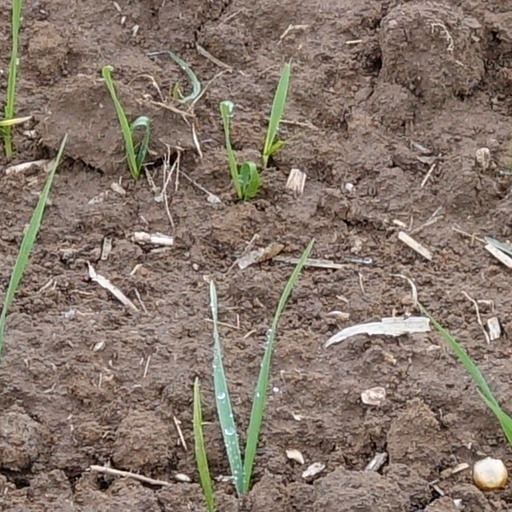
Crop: wheat